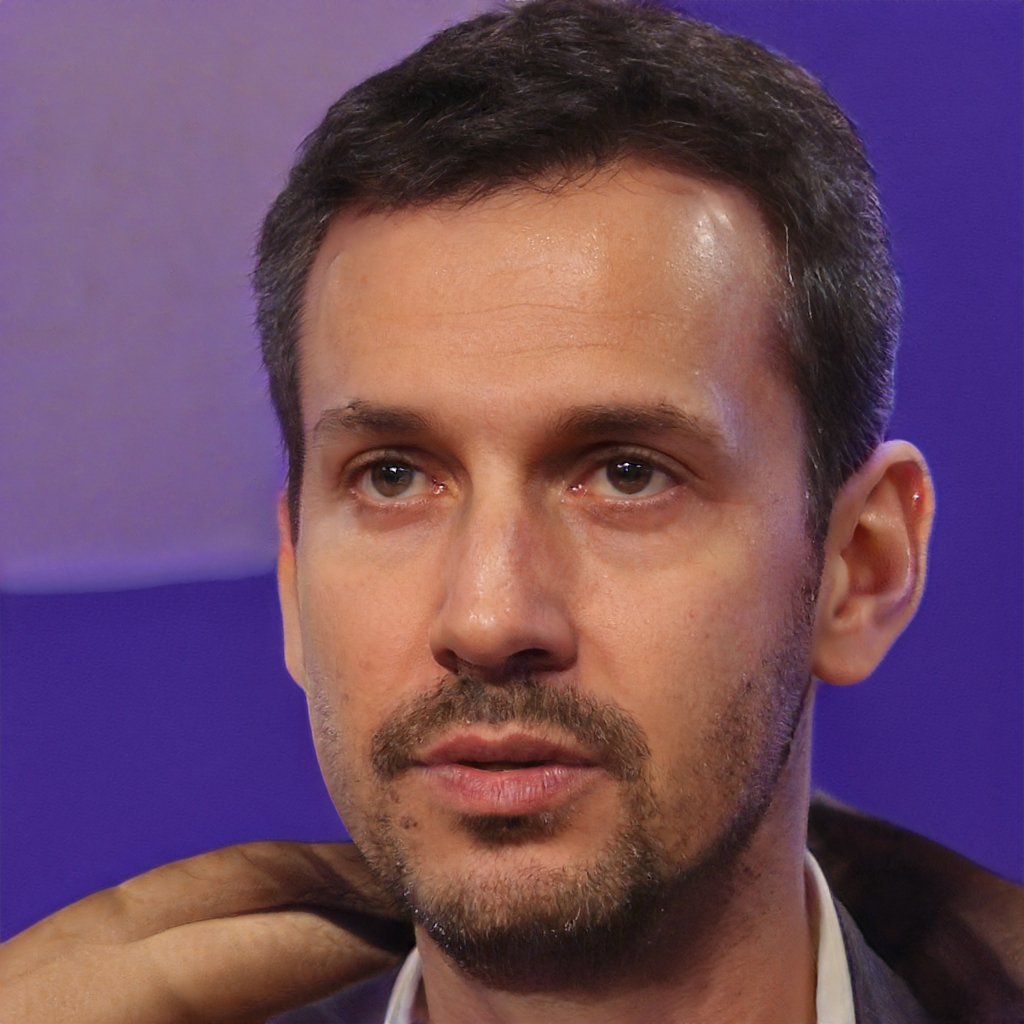
Gender: Male